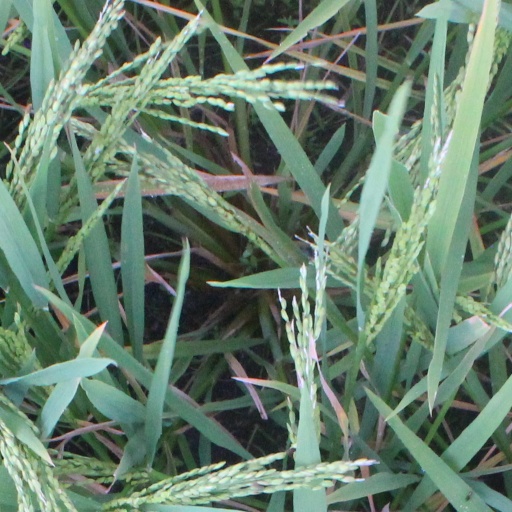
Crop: rice